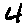
Label: 4